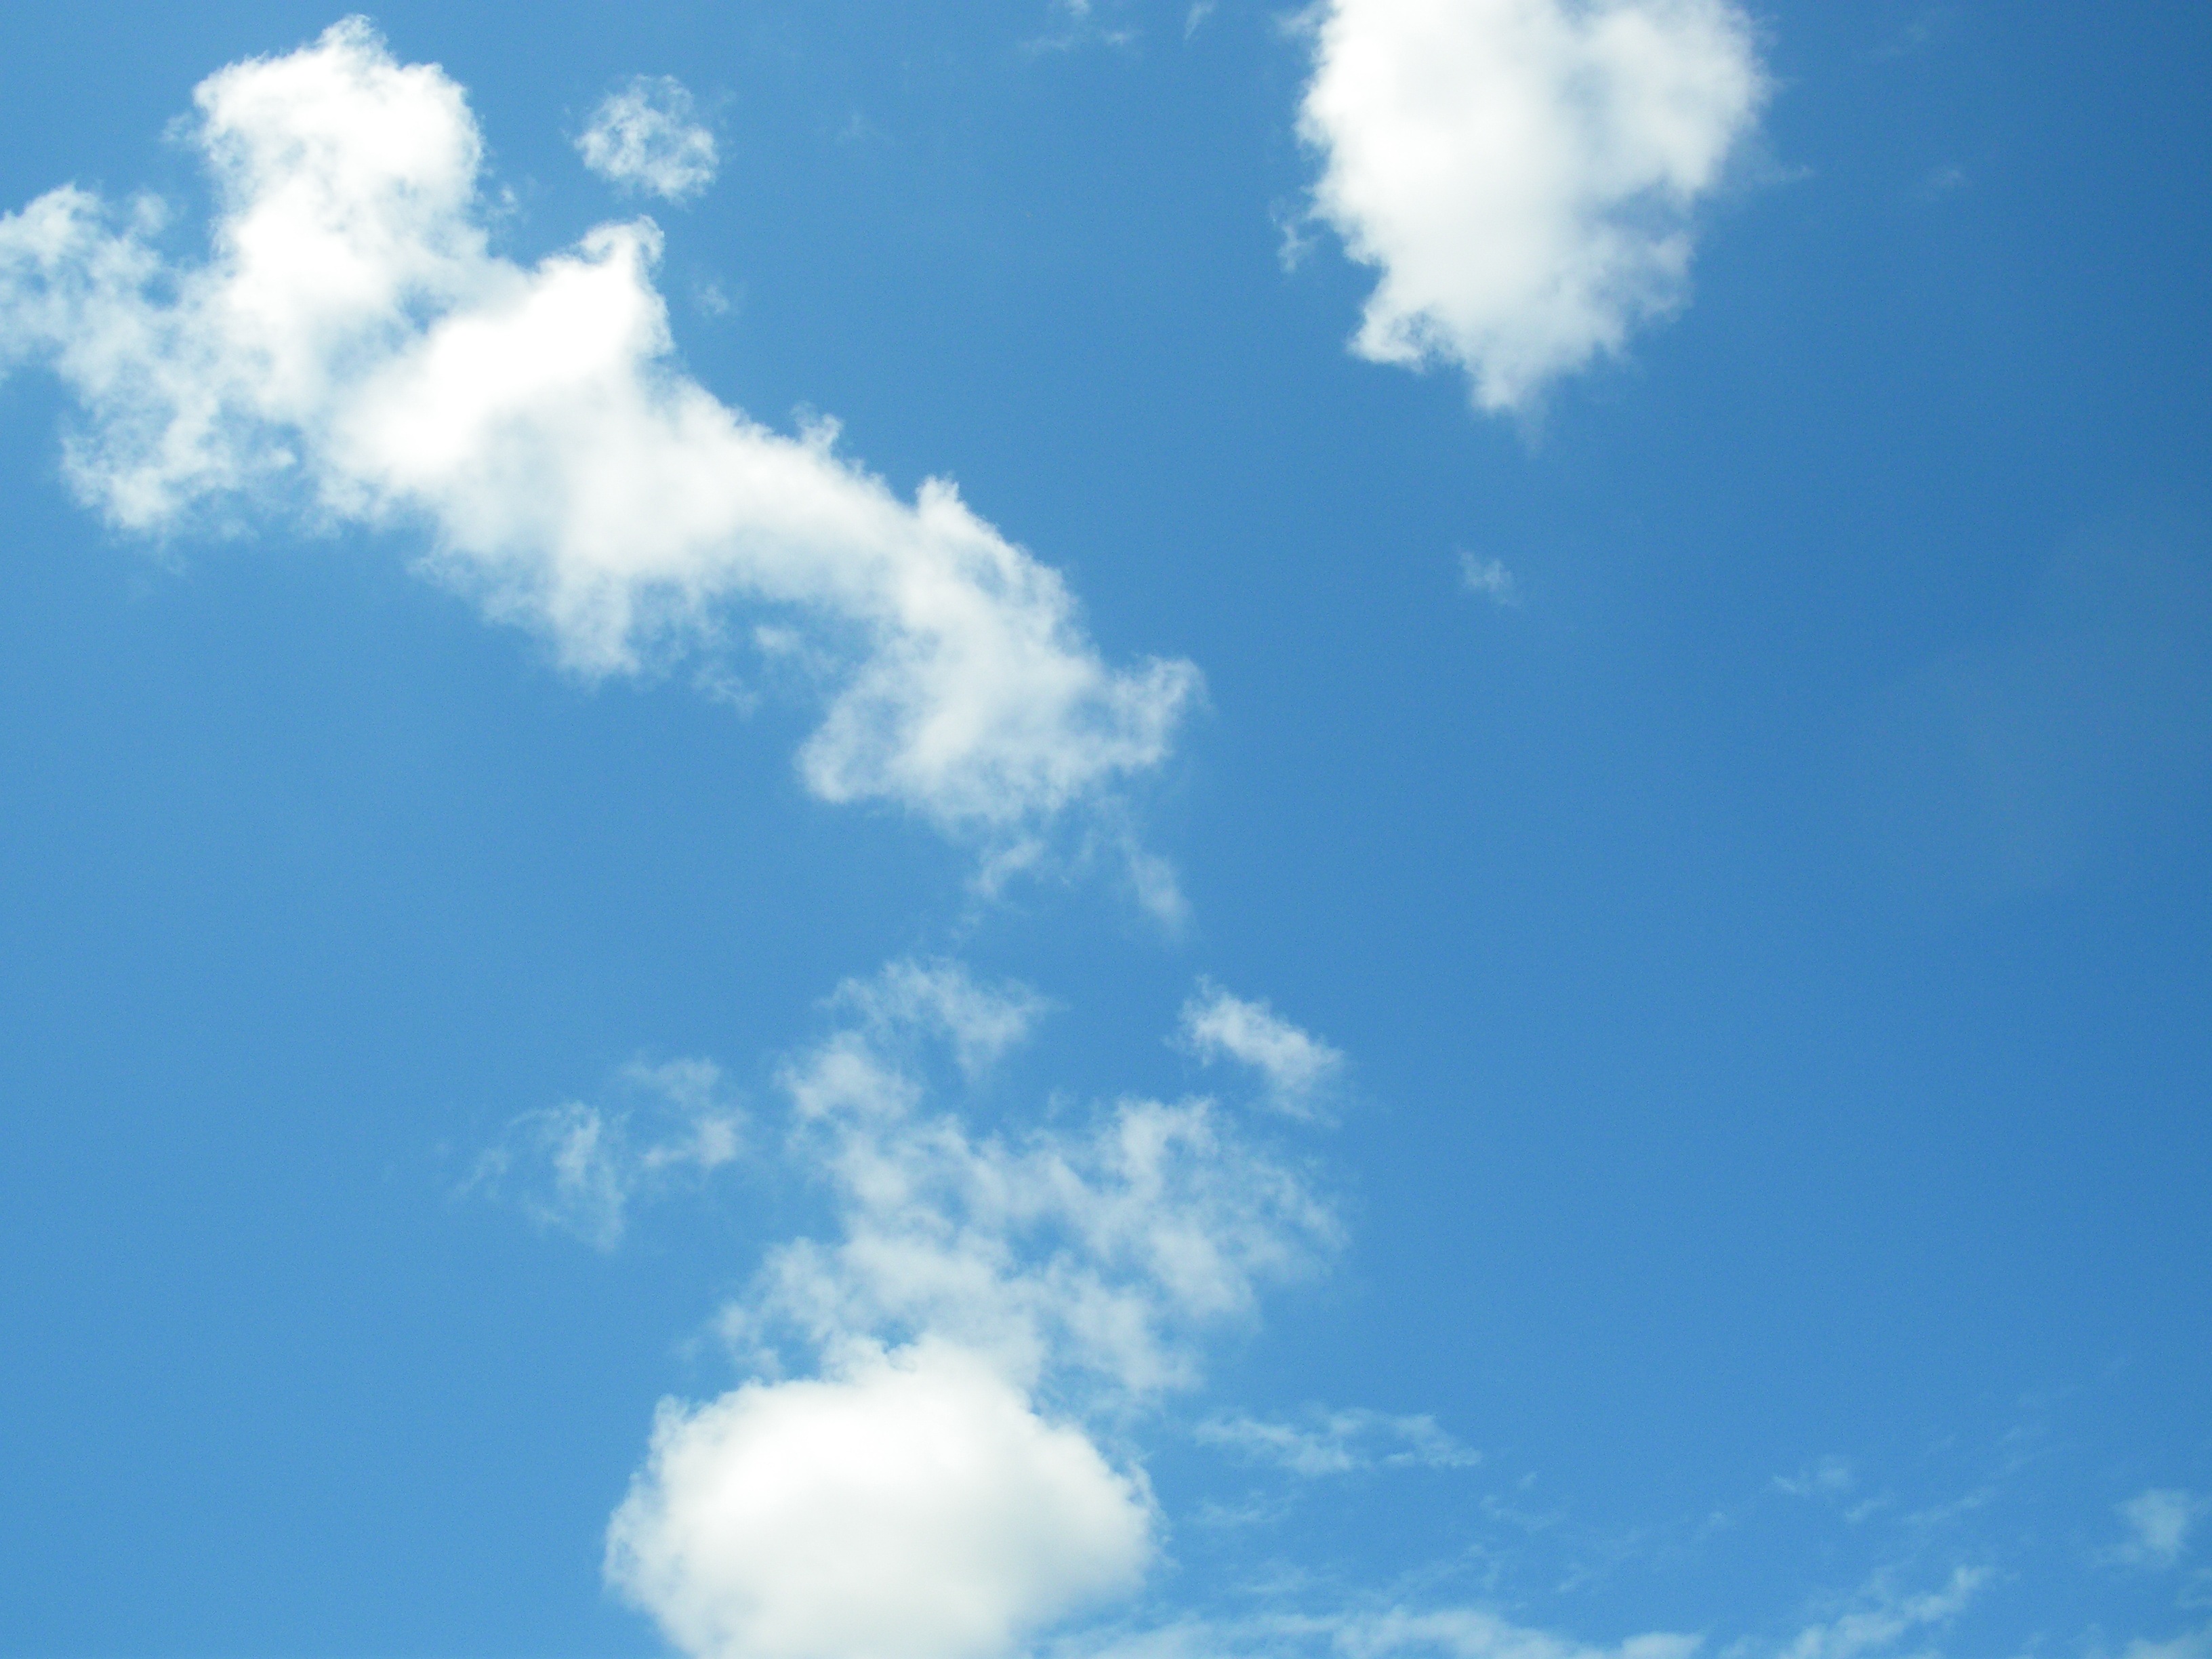
cloud, sky, sunlight, atmosphere, daytime, cumulus, blue, good looking, cloudy sky, petit, meteorological phenomenon, atmosphere of earth